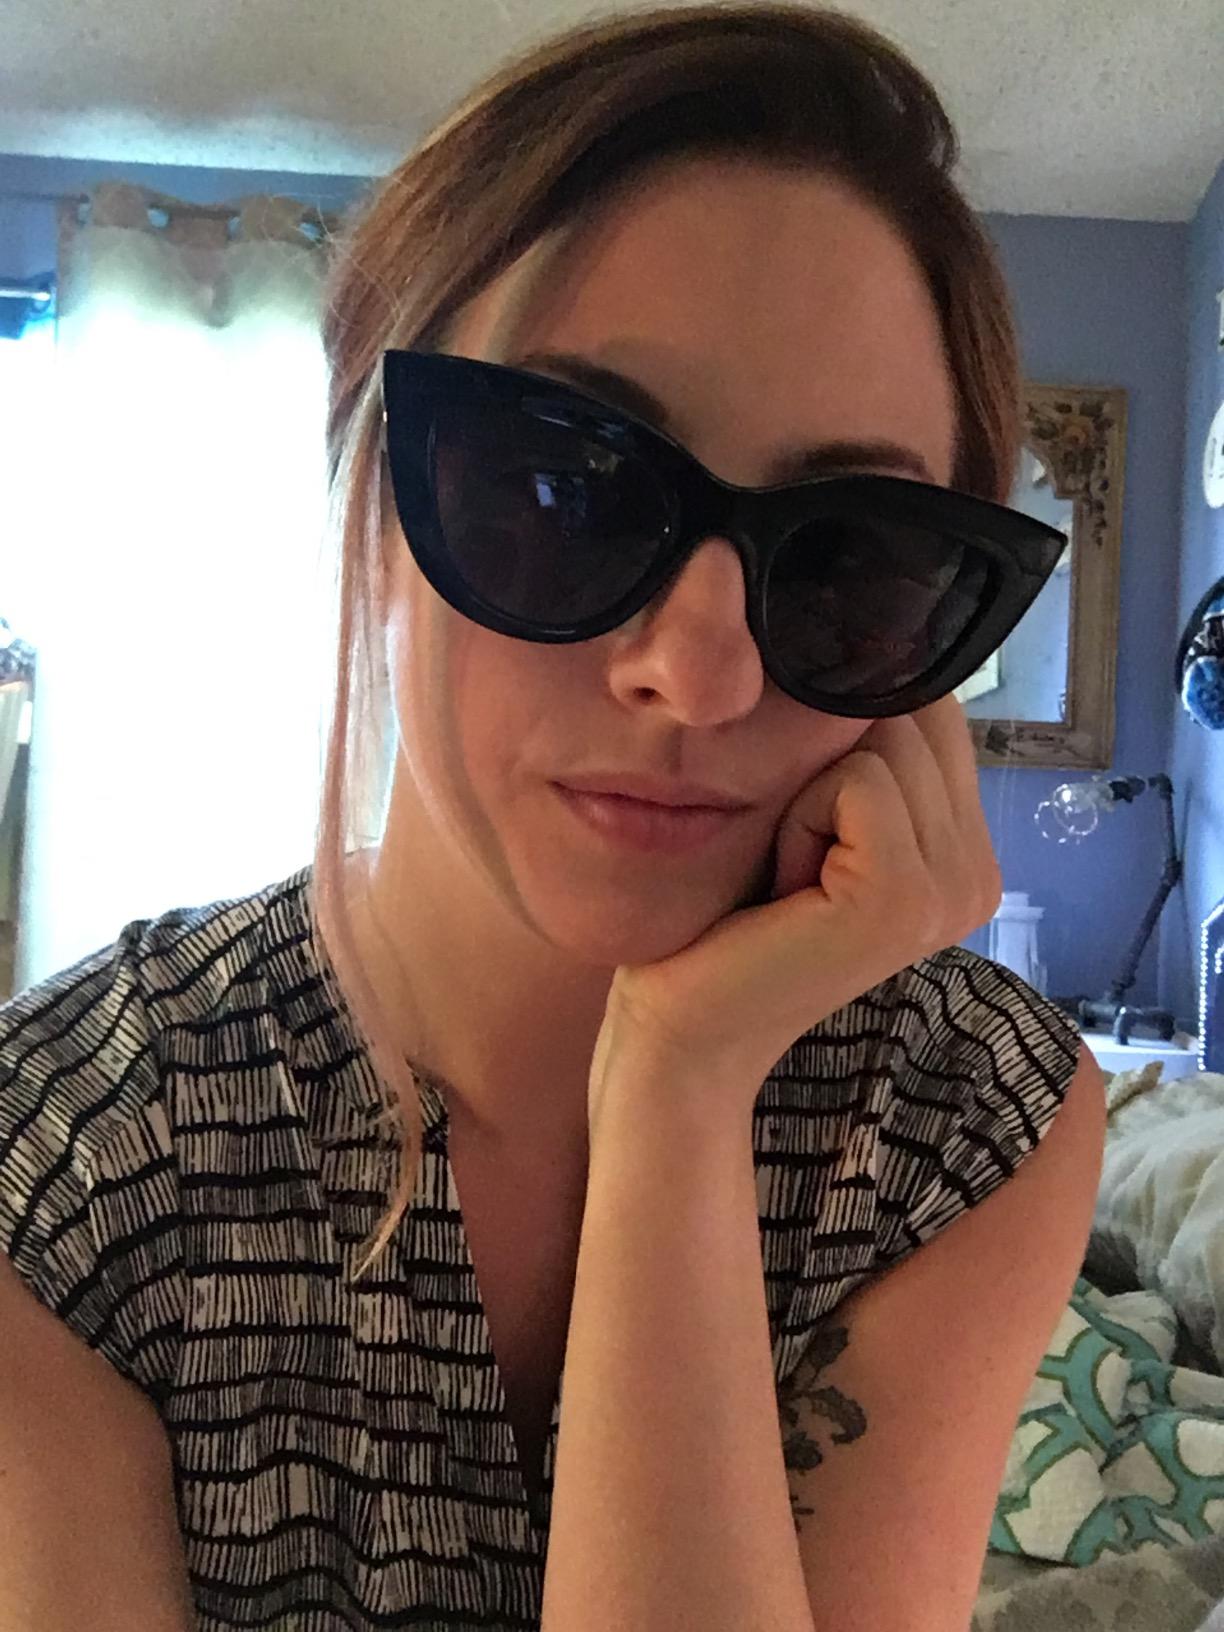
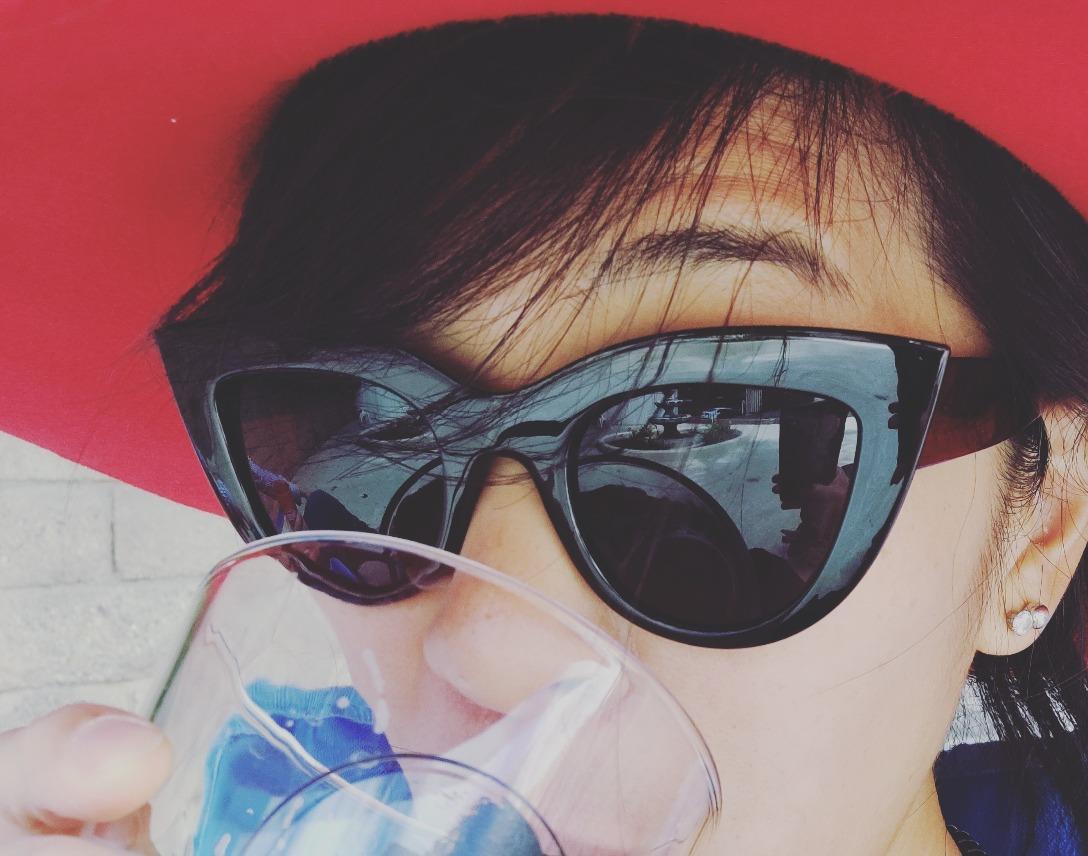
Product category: accessories_sunglasses
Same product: yes